Helmut Schmidt

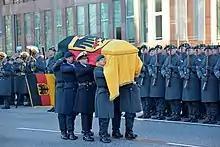
Schmidt's state funeral procession in Hamburg, 23 November 2015

Schmidt described the assassinated Egyptian president Anwar Sadat as one of his friends from the world of politics, and maintained a friendship with ex-president Valéry Giscard d'Estaing of France. His circle also included former Singapore Prime Minister Lee Kuan Yew and former U.S. Secretaries of State George Shultz and Henry Kissinger. Kissinger went on record as stating that he wished to predecease Helmut Schmidt, because he would not wish to live in a world without him.